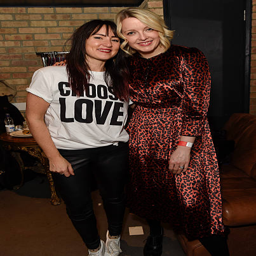
artist and comedian attend the launch .